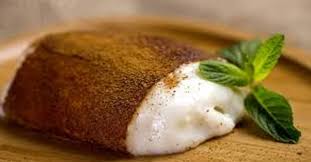
Label: kazandibi